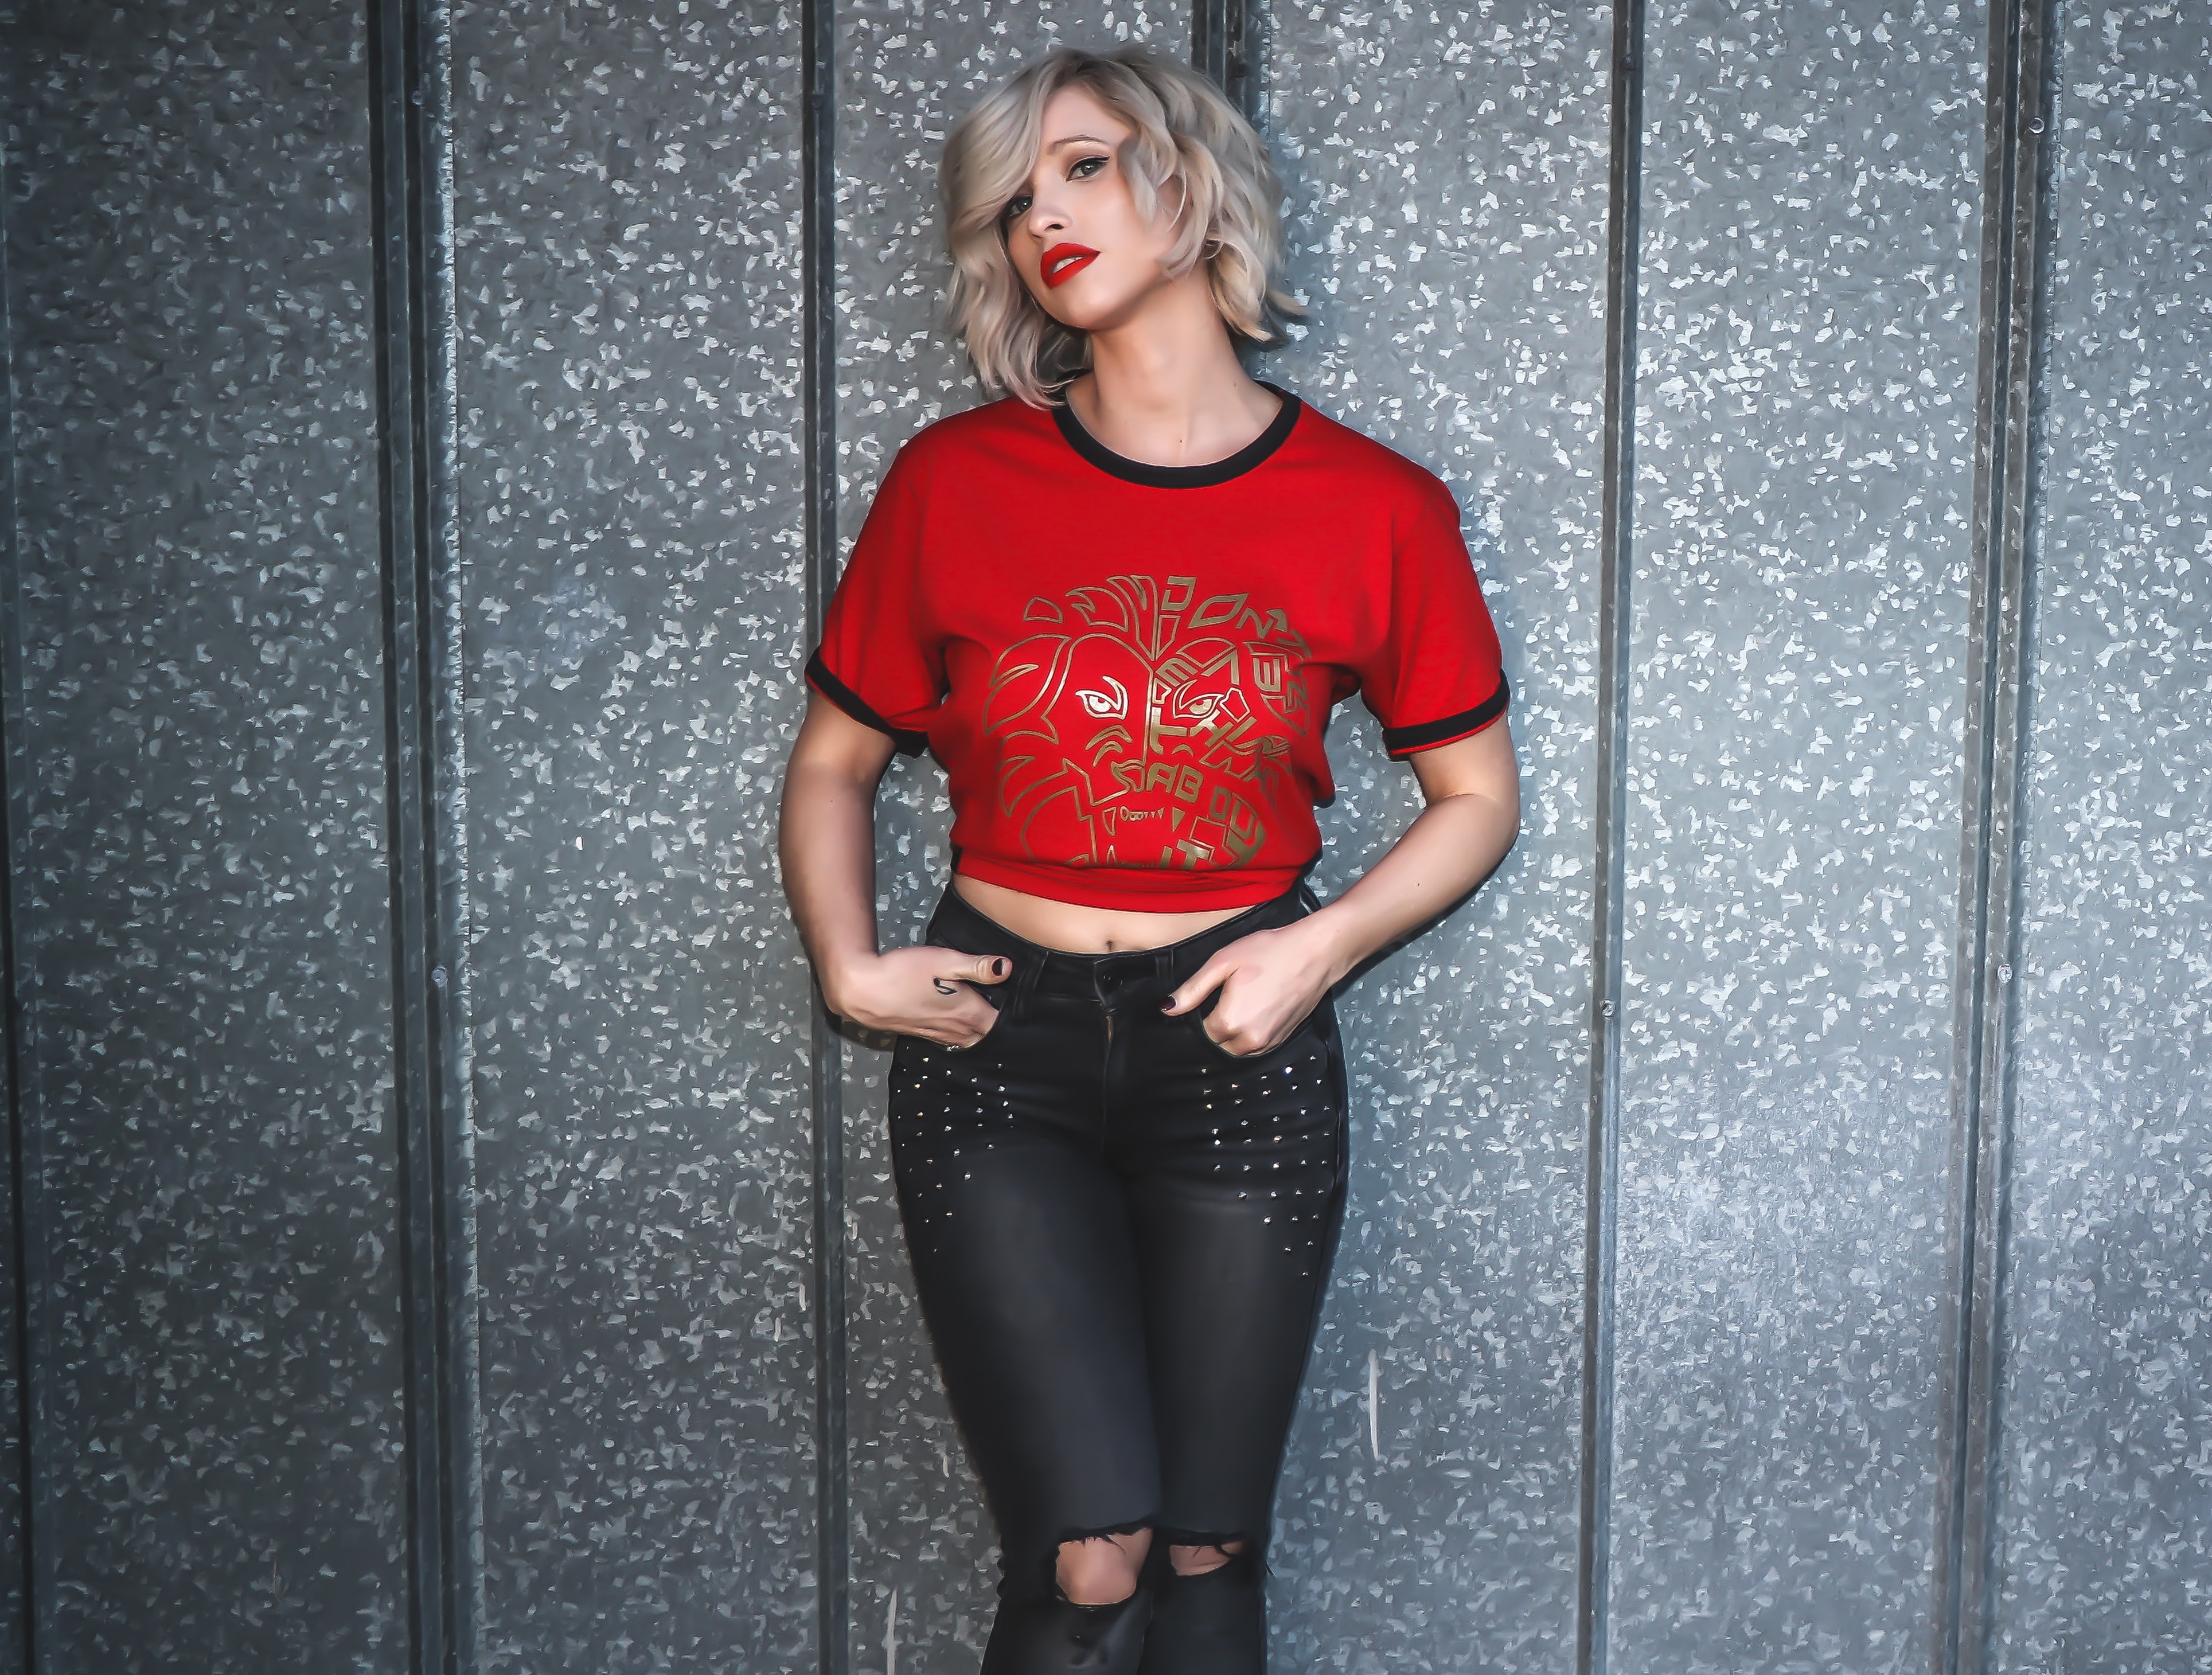
clothing, red, jeans, t shirt, lip, denim, fashion, crop top, shoulder, footwear, joint, leggings, waist, top, leg, leather, textile, photo shoot, neck, trousers, sleeve, muscle, photography, tights, red hair, knee, Plus size model